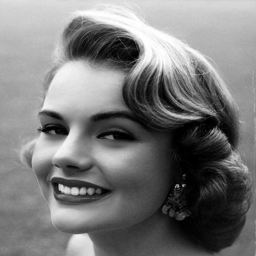
todays 1950s hair and makeup inspiration from actor